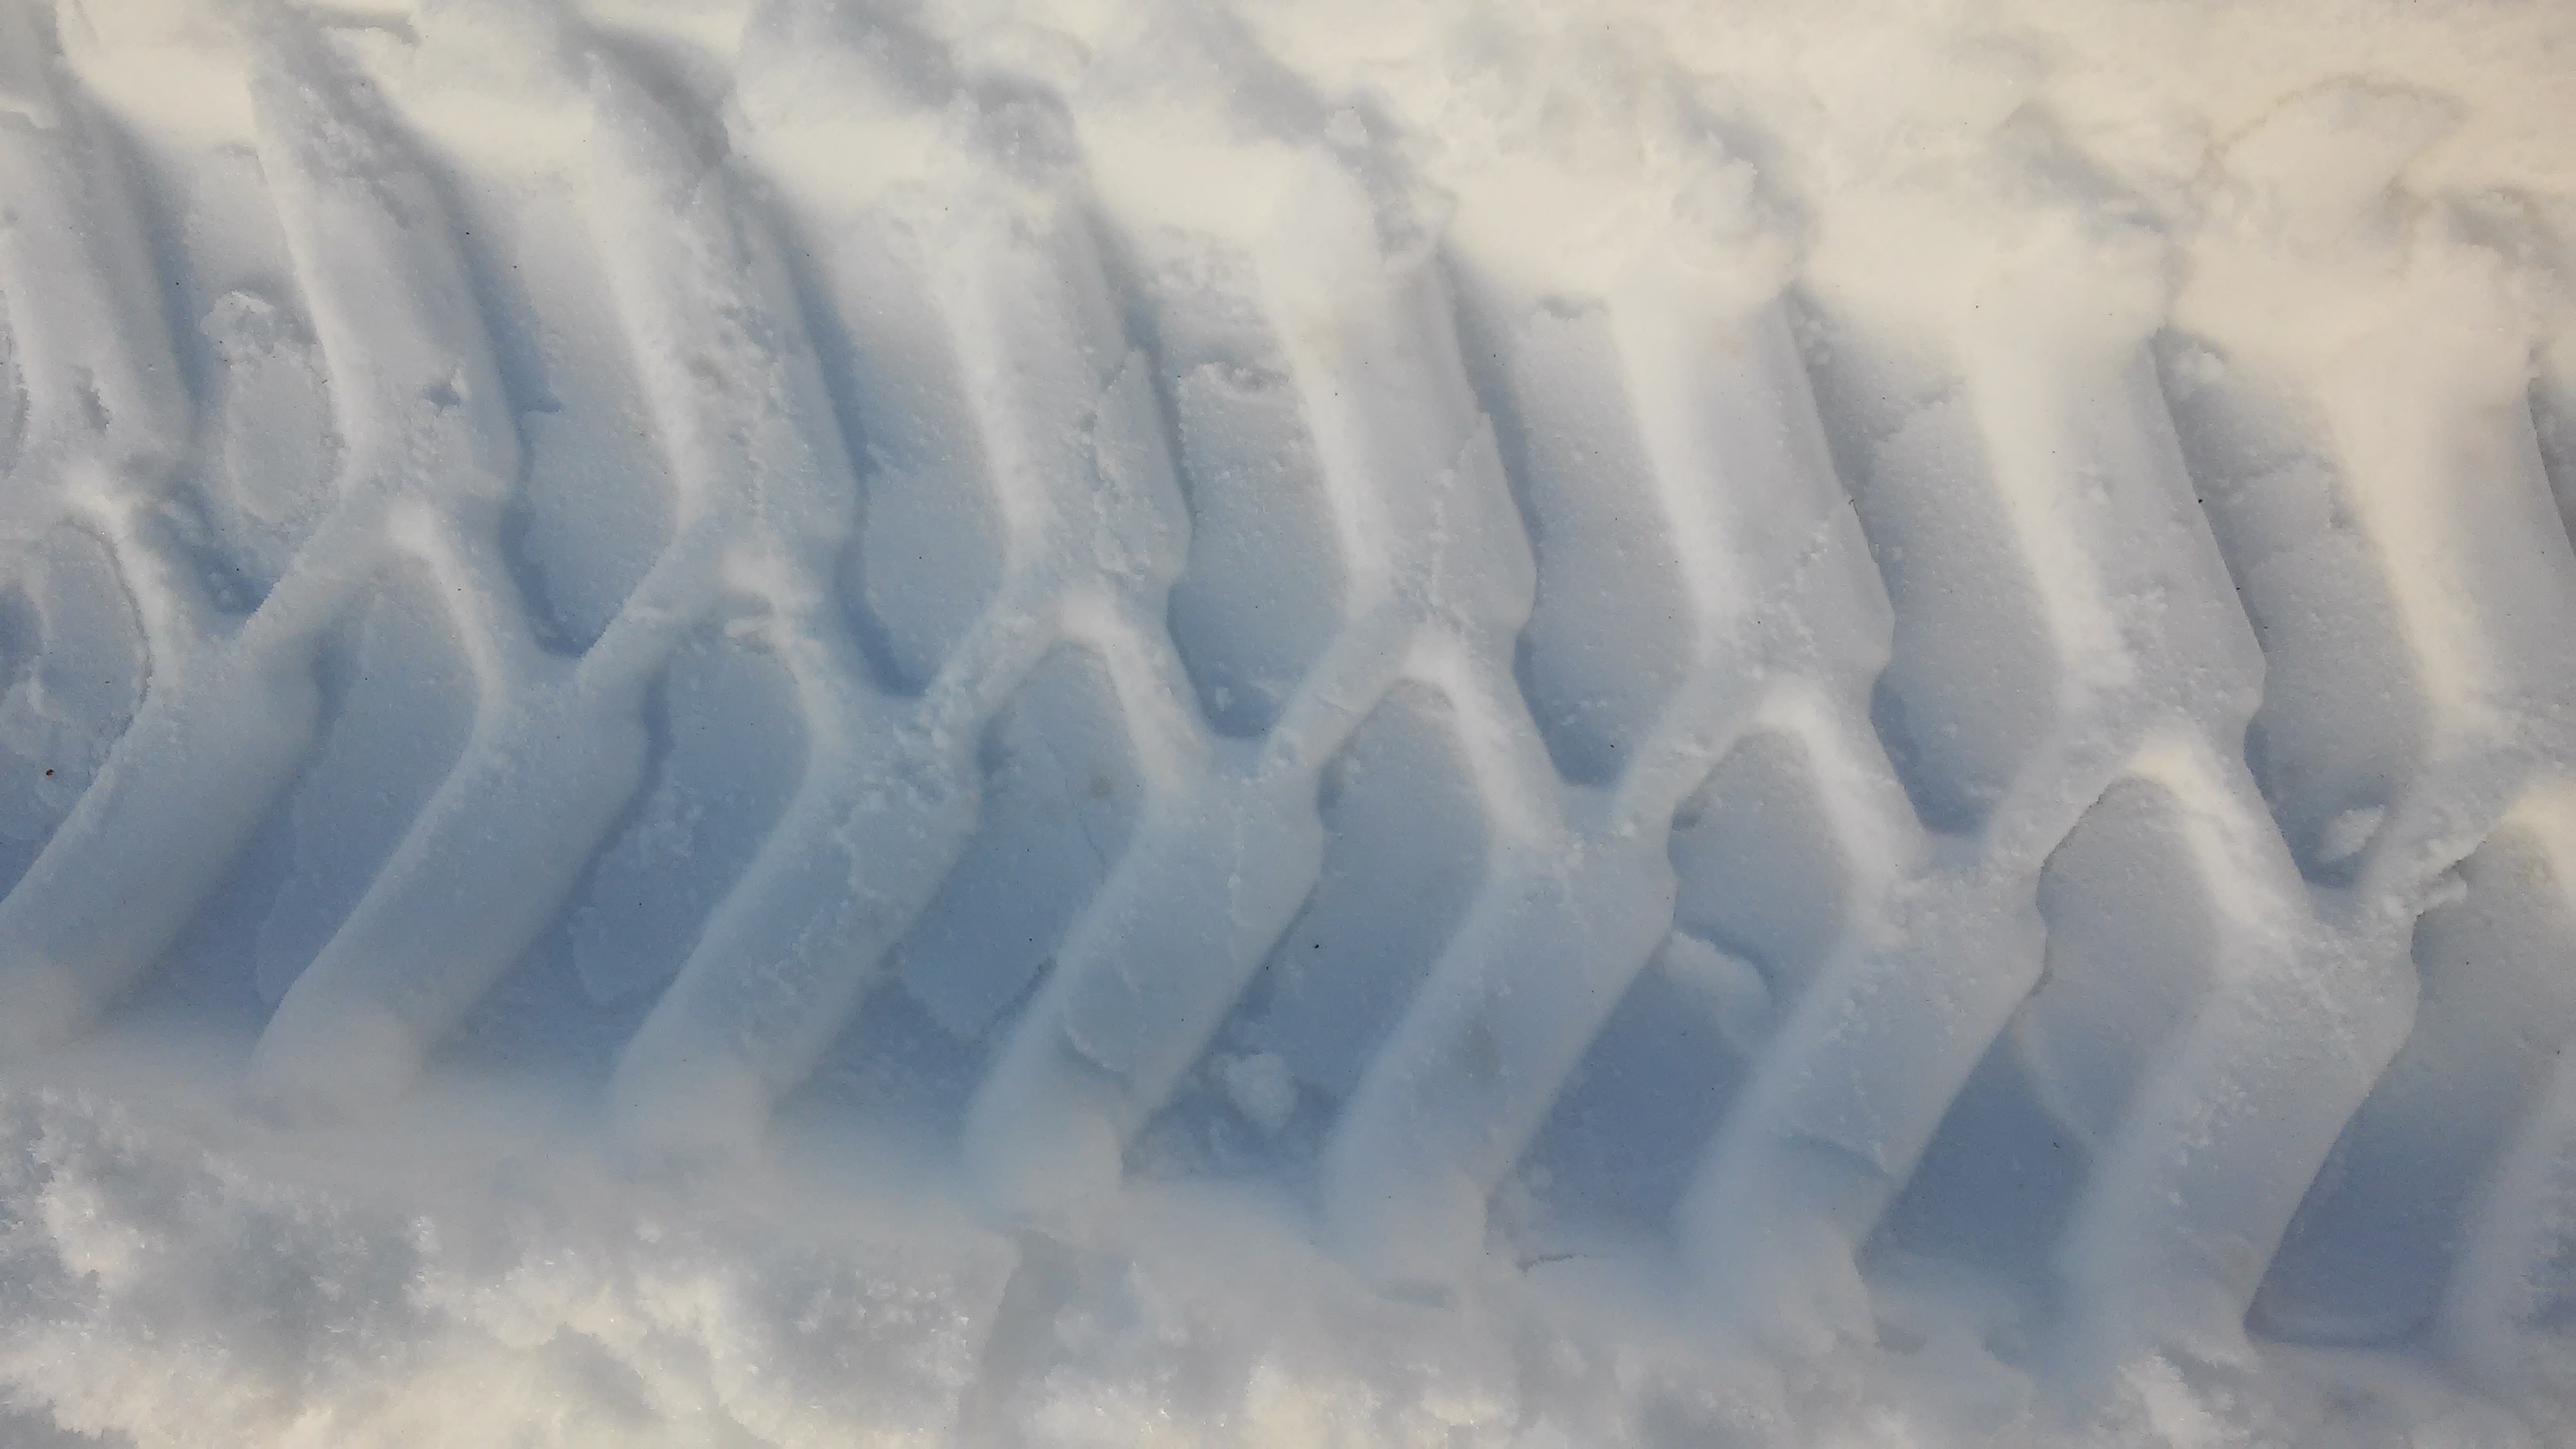
water, snow, winter, cloud, sunlight, wave, atmosphere, profile, ice, pattern, weather, blue, close up, new zealand, blizzard, icicle, freezing, reprint, tire track, atmospheric phenomenon, atmosphere of earth